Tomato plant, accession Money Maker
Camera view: bottom (45 deg); turntable rotation: 0 degrees
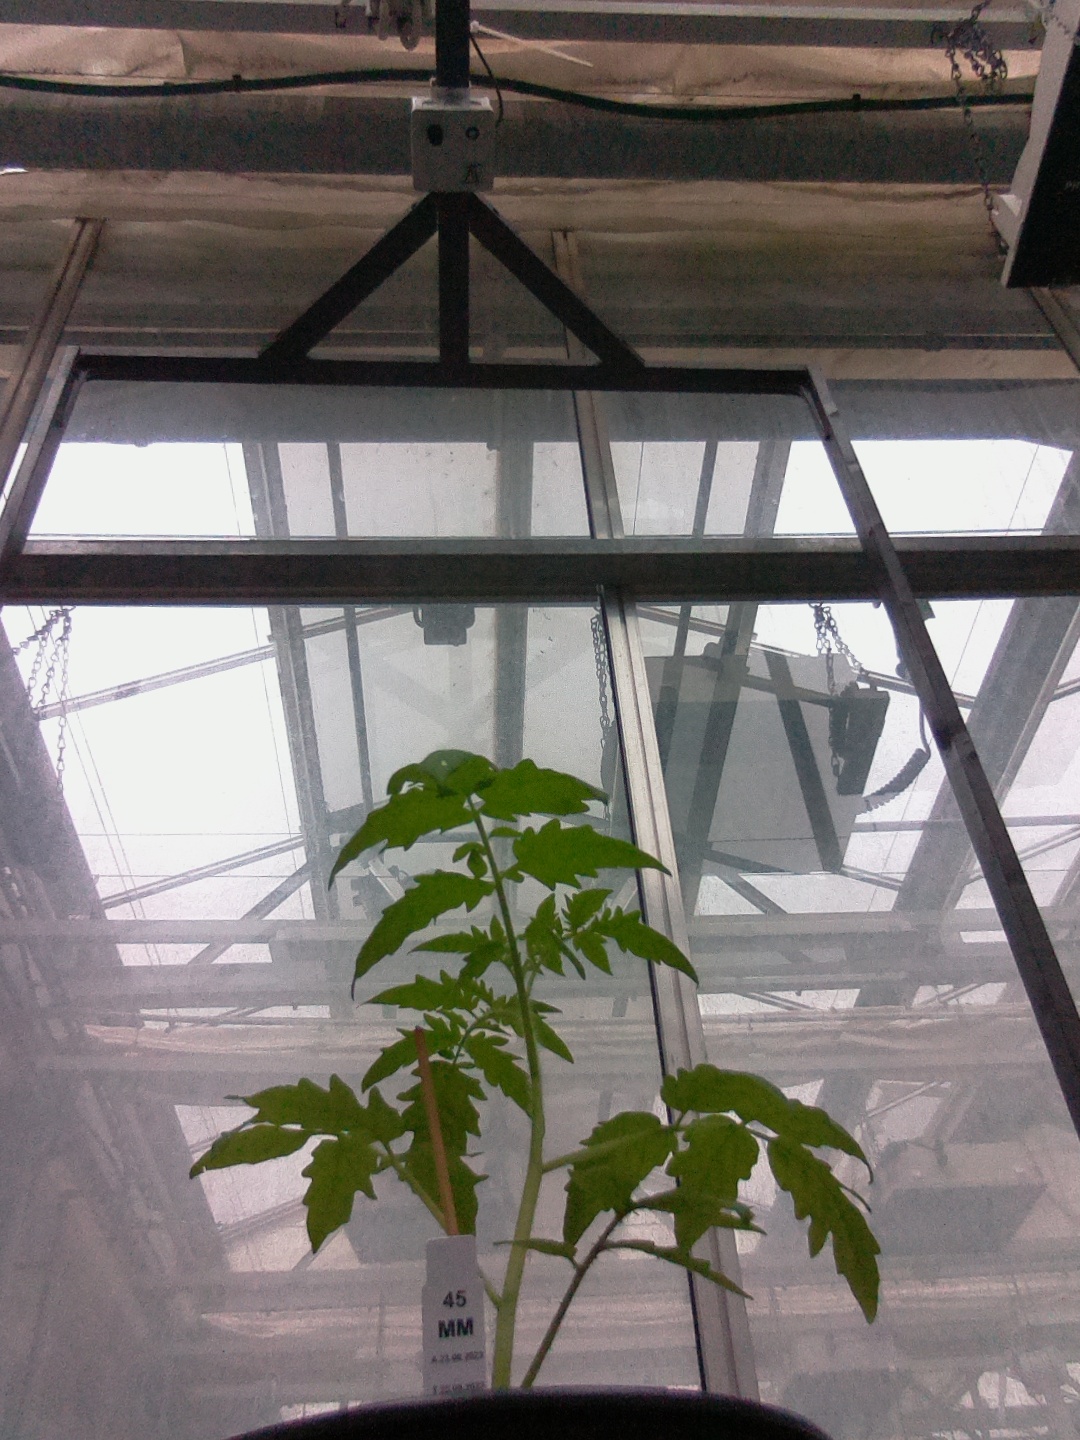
BBCH growth stage 13: 6 of true leaves visible